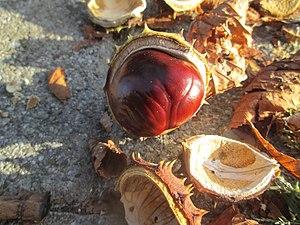
Le marron d’Inde ou marron est la graine non comestible du marronnier commun. Cette graine est contenue dans une capsule loculicide épineuse où elle est le plus souvent seule et sphérique. Son tégument est lisse et brillant sur toute la surface sauf au niveau du hile. Faiblement toxique elle est riche en saponines, comme l'aescine, qui peuvent provoquer des vomissements ou des troubles gastro-intestinaux comme la diarrhée. Elle est utilisée pour ses propriétés, notamment dans la préparation des toniques veineux.